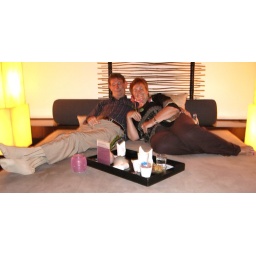
Day bed in bar